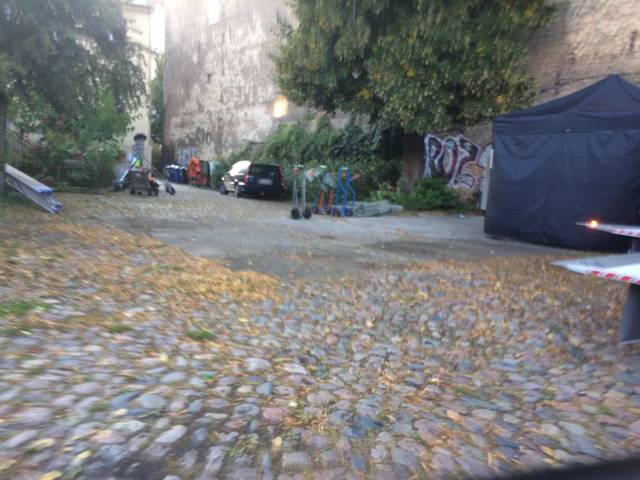
Region: Germany
Coordinates: 52.475, 13.448